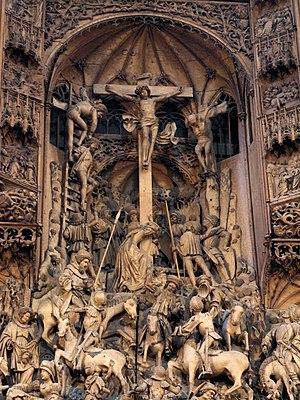
L'église Saint-Nicolas, située à Kalkar près de Clèves et Xanten dans le land de Rhénanie-du-Nord-Westphalie, en Allemagne, est une église catholique, connue pour les neuf retables, ses vitraux, ses stalles, un orgue historique de Seifert, et son lustre de la Vierge en gloire.